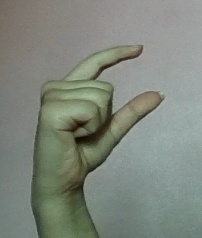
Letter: dal